Shri Vinoba Bhave Civil Hospital

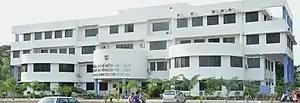

Shri Vinoba Bhave Civil Hospital established a School of Nursing in 2008. In 2013, it was upgraded to College of Nursing, with a yearly intake of 40 Students for its B.Sc nursing course, increasing to 60 in 2016. An M.Sc course was initiated in 2016 with an annual intake of 20 students.